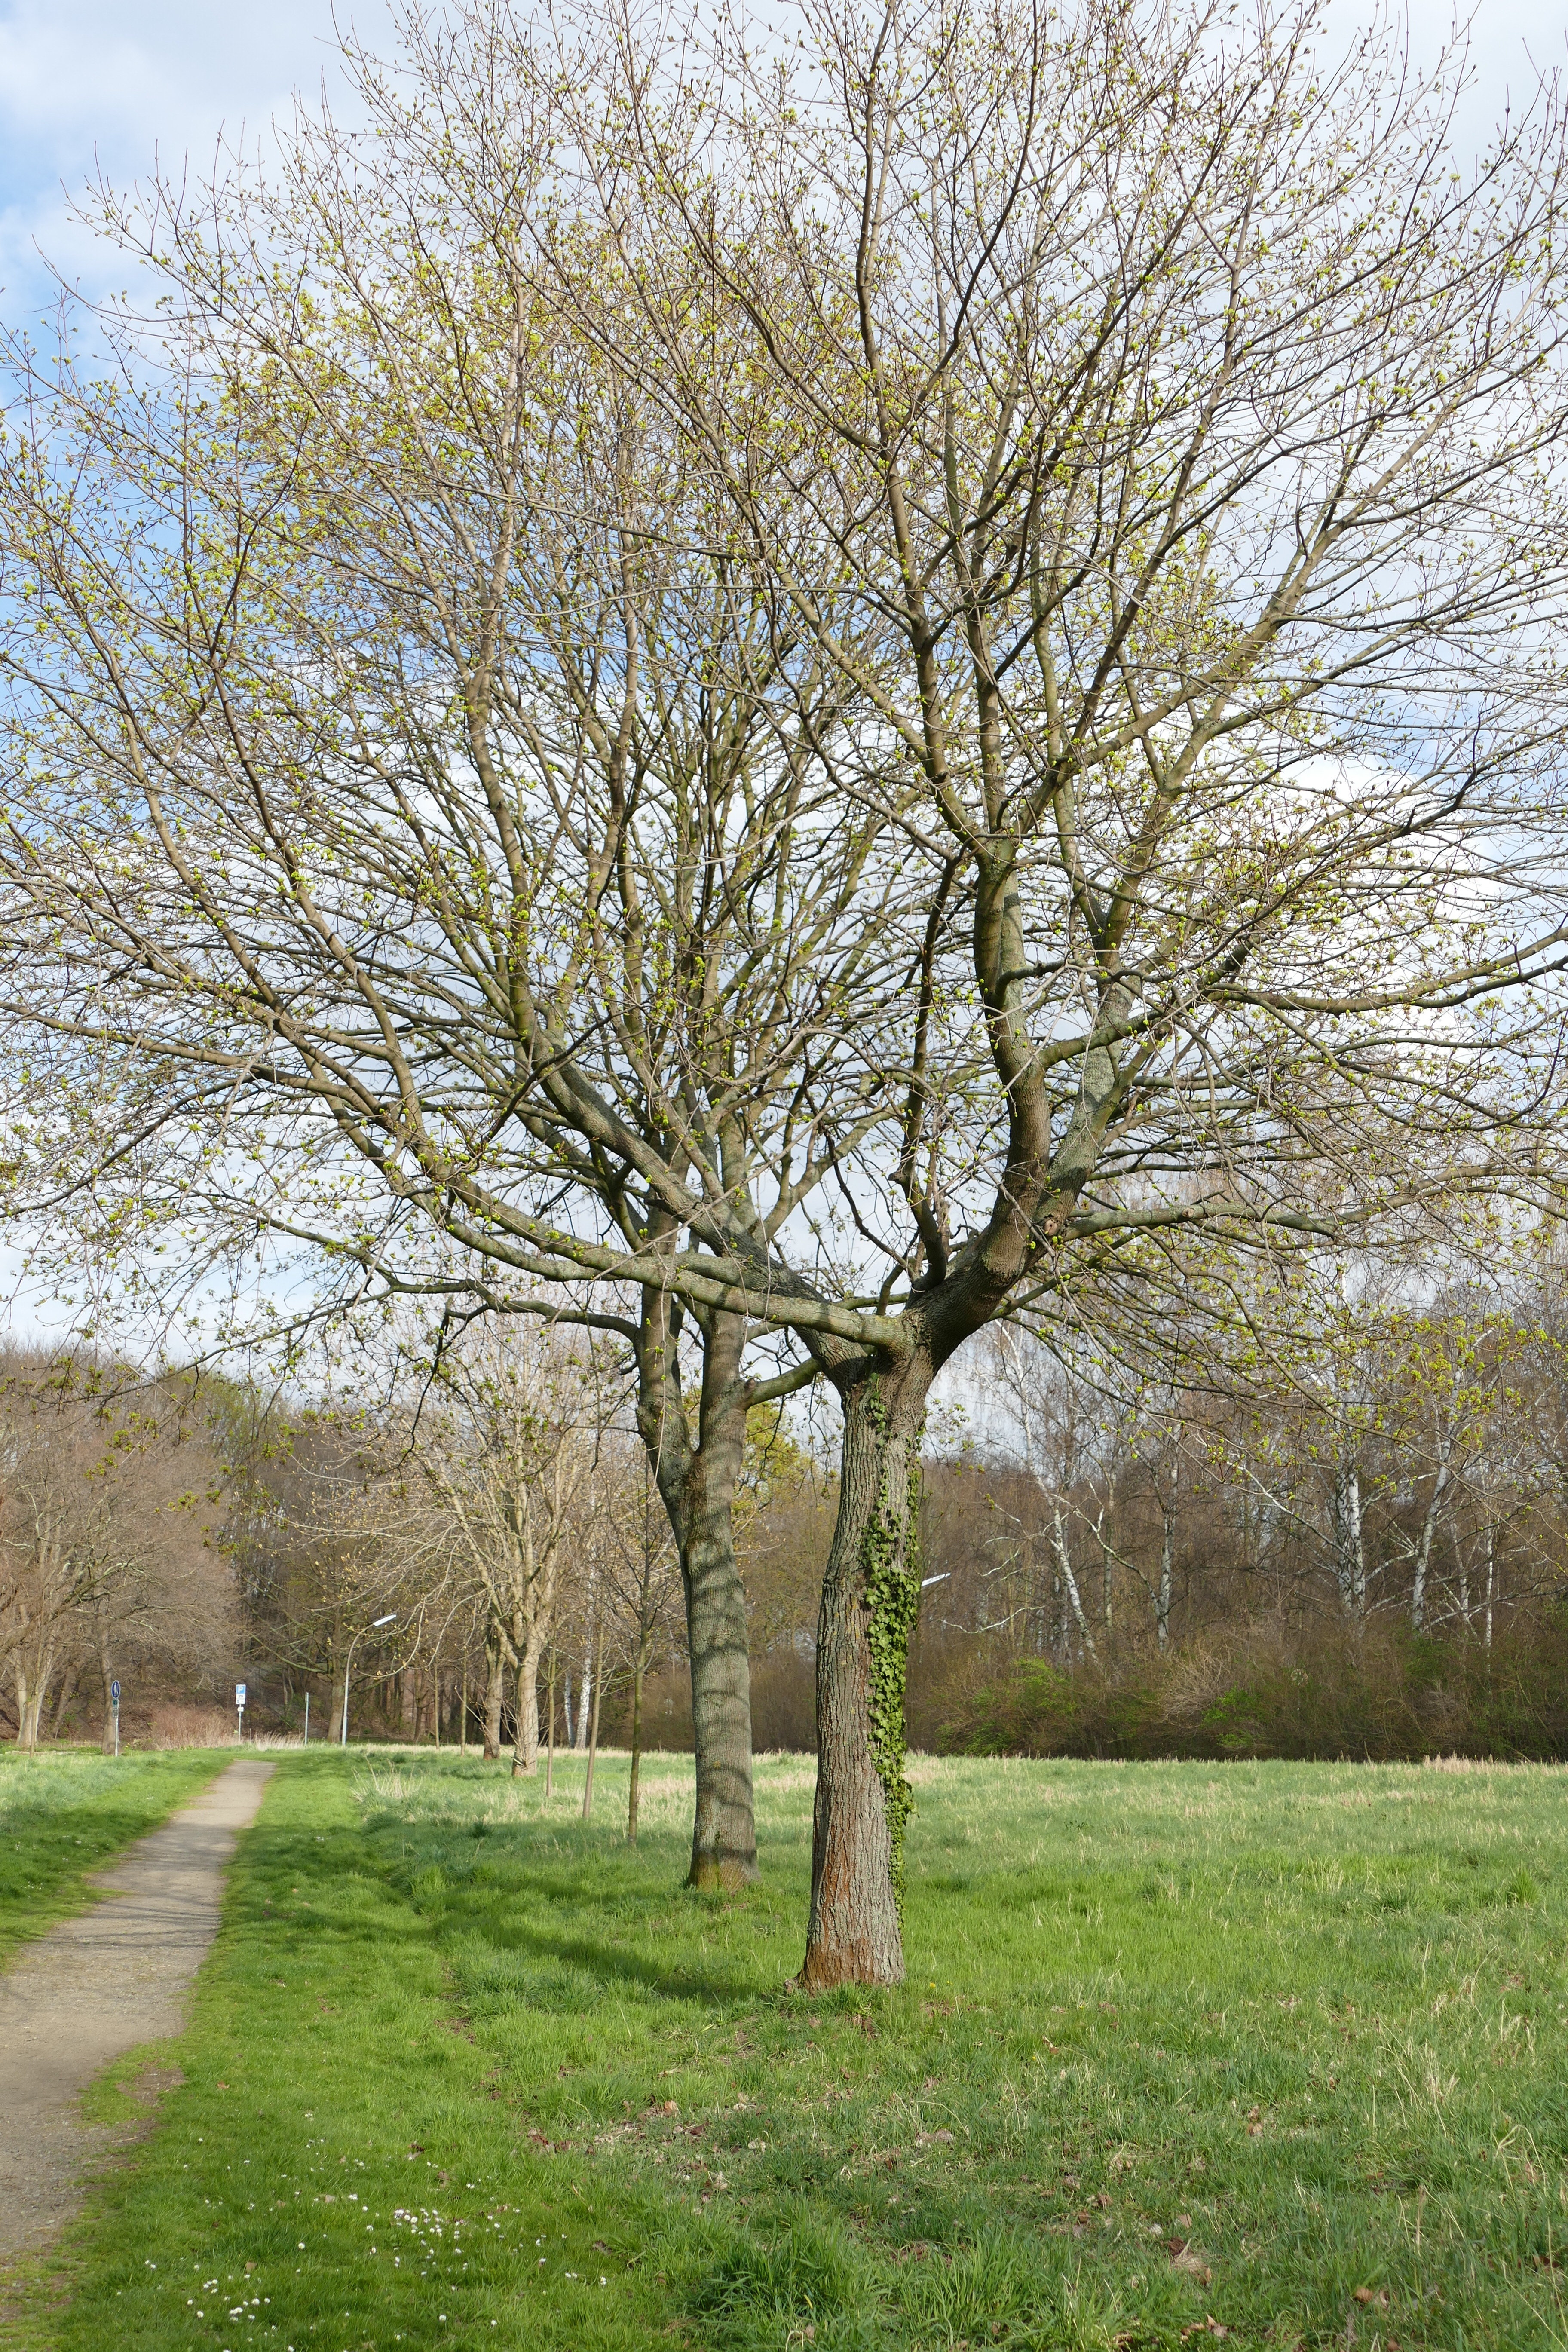
landscape, tree, branch, blossom, plant, meadow, leaf, flower, birch, park, shrub, deciduous, oak, grove, woodland, flowering plant, woody plant, land plant